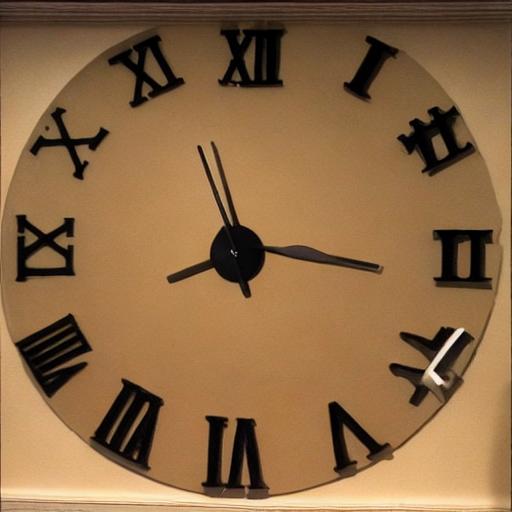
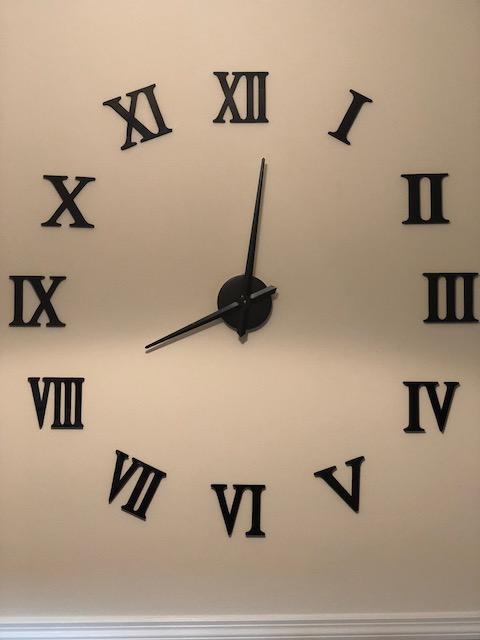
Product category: clock
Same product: no